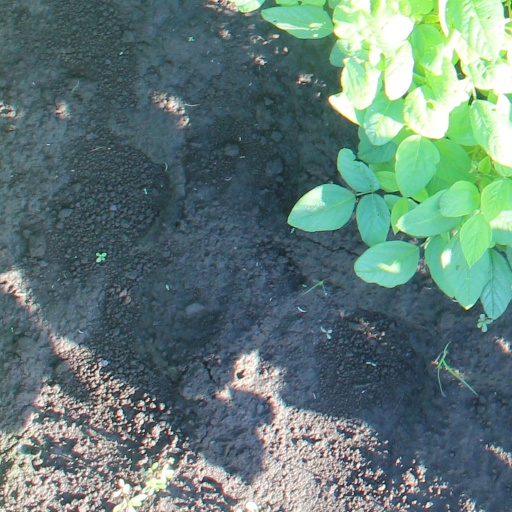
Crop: soybean